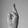
ASL letter: R